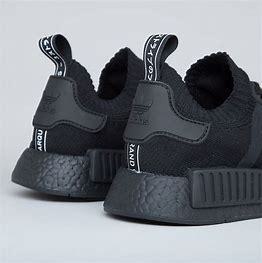
Brand: Adidas
Model: NMD_R1 V2